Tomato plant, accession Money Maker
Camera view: bottom (45 deg); turntable rotation: 180 degrees
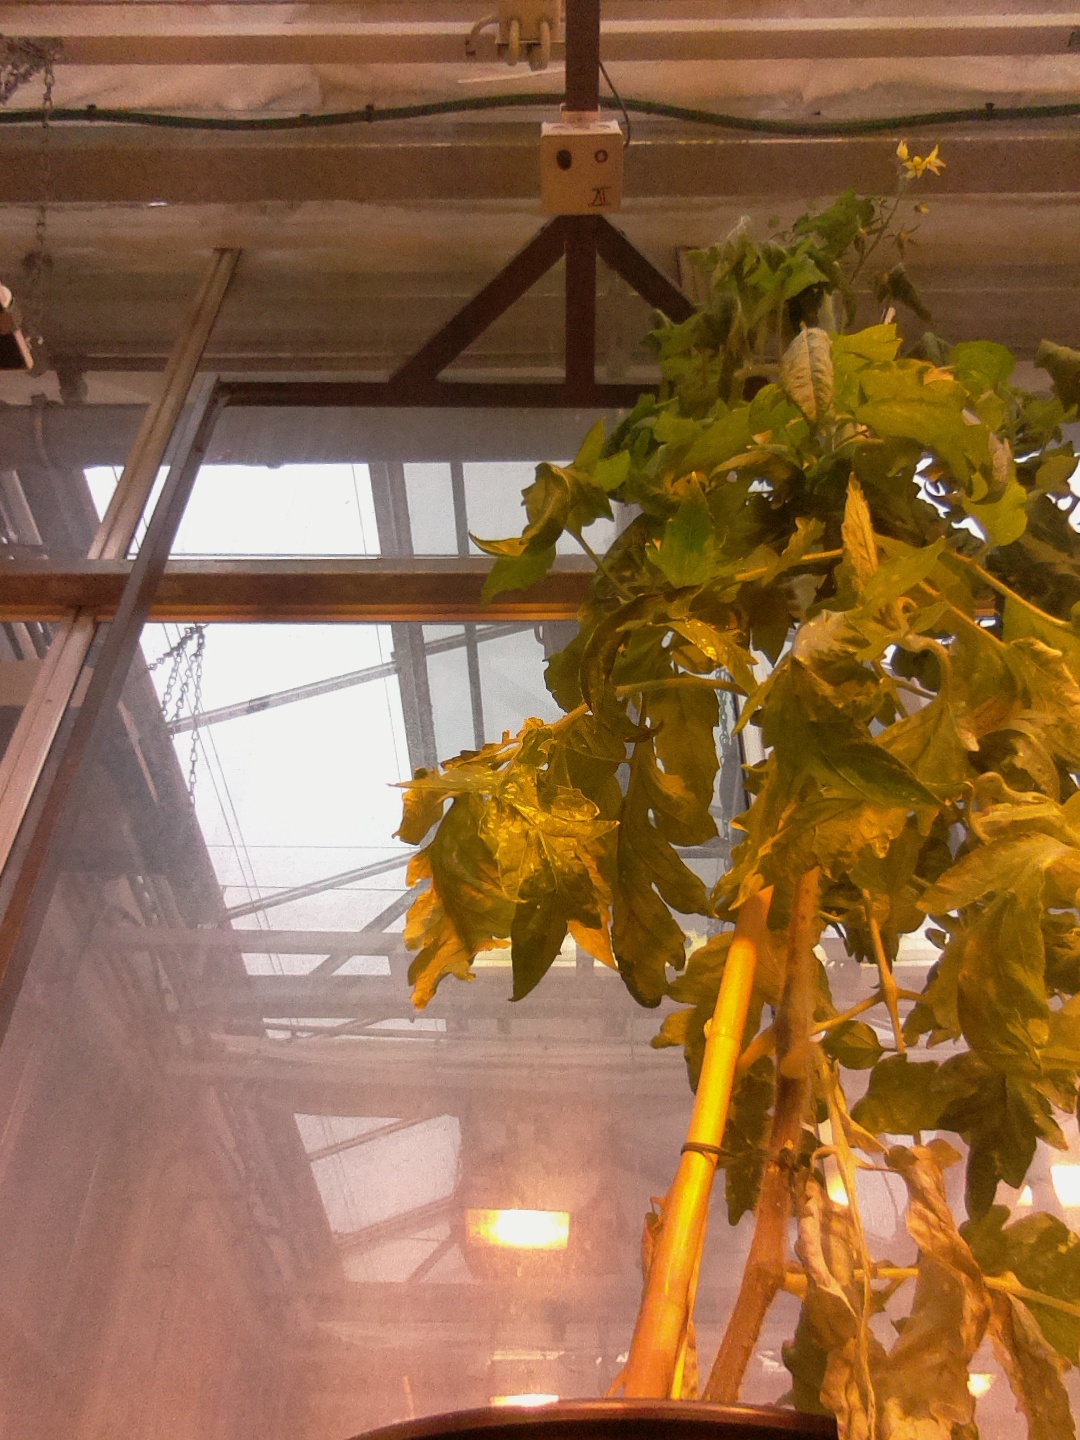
BBCH growth stage 70: Fruits at the main stem or branches visibles